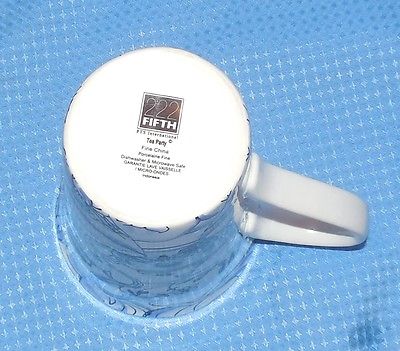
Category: mug